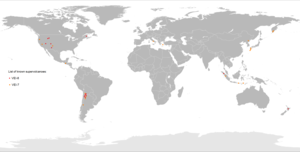
Un supervolcan est un volcan qui produit les éruptions les plus importantes et les plus volumineuses sur Terre. L'intensité de ces explosions varie mais est suffisante pour créer des dommages considérables à l'échelle d'un continent et même avoir des effets sévères voire cataclysmiques pour le climat et la vie sur Terre. La plus récente explosion répertoriée d'un supervolcan date d'environ 26 500 ans, celle du lac Taupo en Nouvelle-Zélande.